United States Marine Corps Scout Sniper

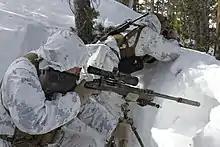
Snipers train at the Mountain Warfare Training Center

After graduating the basic course, Marines were given the opportunity to obtain a variety of other courses to further refine their skills.